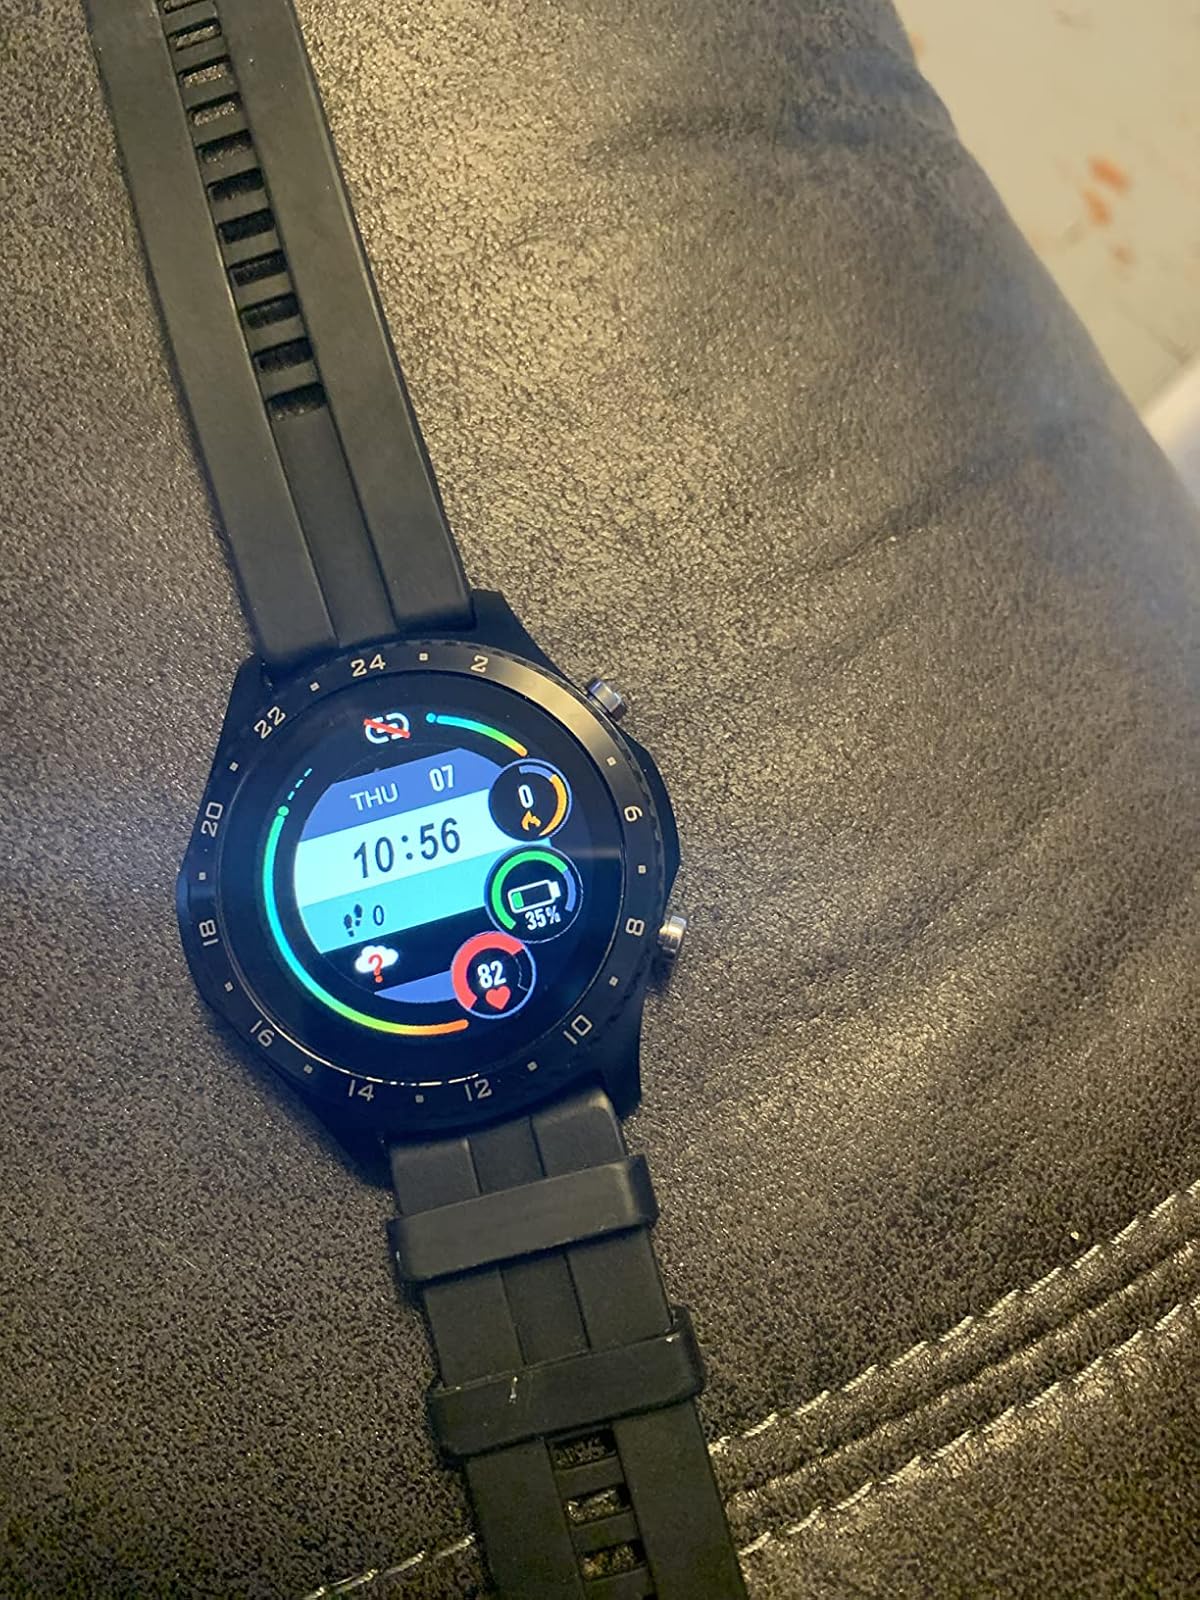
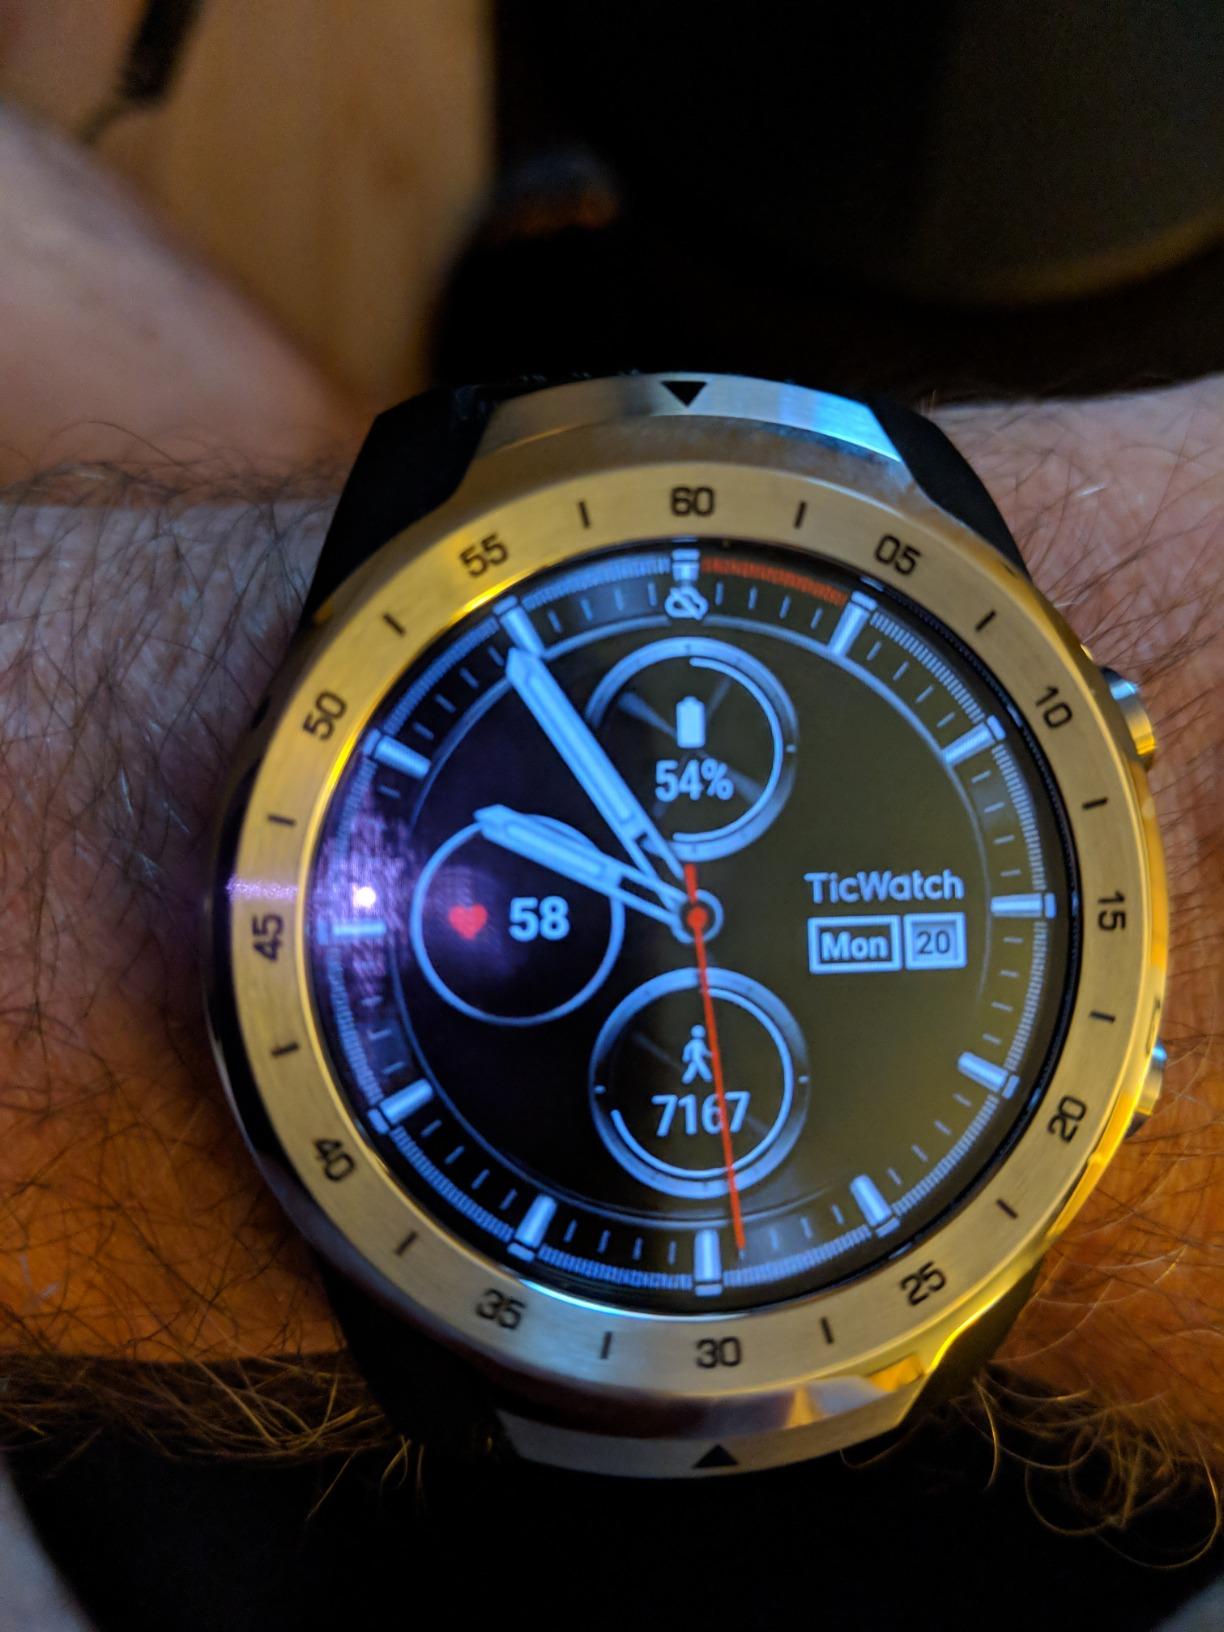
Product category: smartwatch
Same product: no